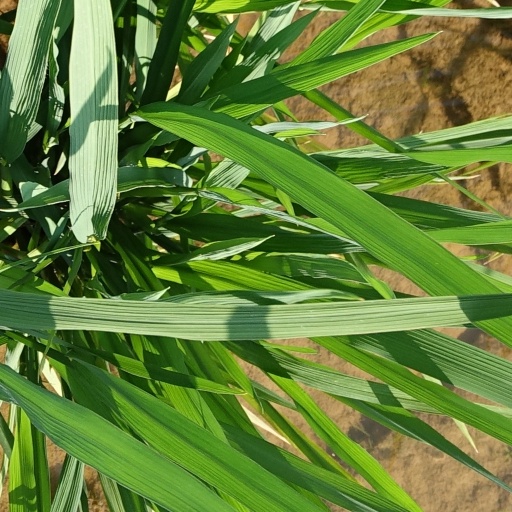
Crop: rice